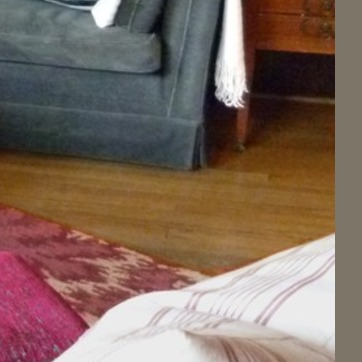
Material: wood